Architecture in modern Scotland

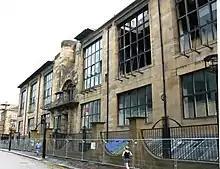
The Glasgow School of Art, considered one of the greatest designs of Charles Rennie Mackintosh

The most significant Scottish architect of the early twentieth century, having a considerable influence on European architecture, was Charles Rennie Mackintosh (1868–1928). He mixed elements of the Scottish baronial architecture, Arts and Crafts Movement and the Art Nouveau to produce elegant modern buildings. His major work included The Willow Tearooms in Sauchiehall Street, Glasgow (1903), Glasgow School of Art (1897–1909) and Hill House, Helensburgh (1902–04). The influence of Mackintosh's Glasgow style can be seen in the work of architects like James Salmon (1873–1924), whose designs included the heavily glass-fronted, Art Nouveau "Hatrack" (1899–1902) on Vincent Street and the Lion Chambers, Hope Street (1904–05), an early example of reinforced concrete construction.